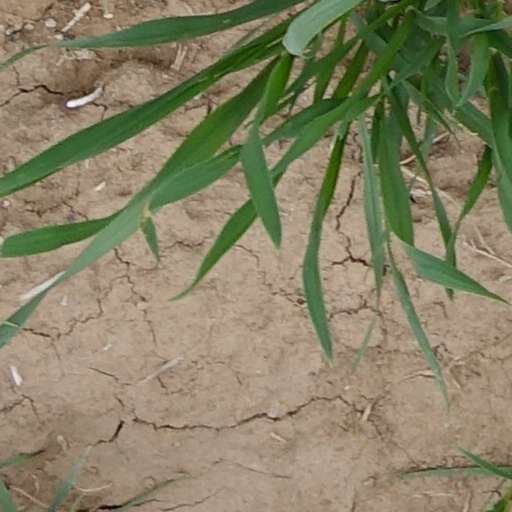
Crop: wheat